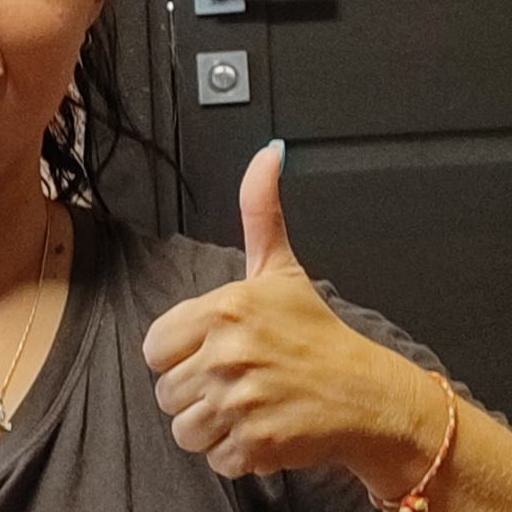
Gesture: like